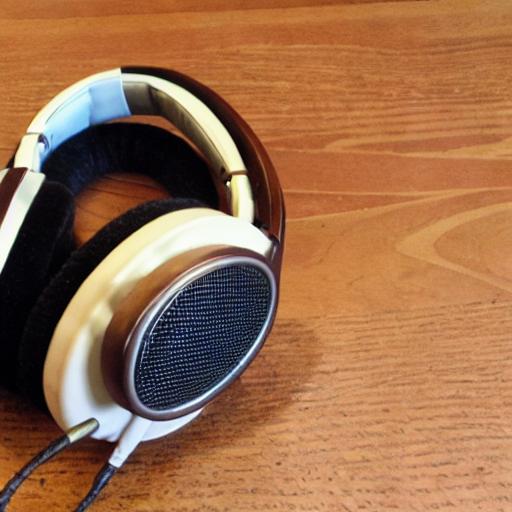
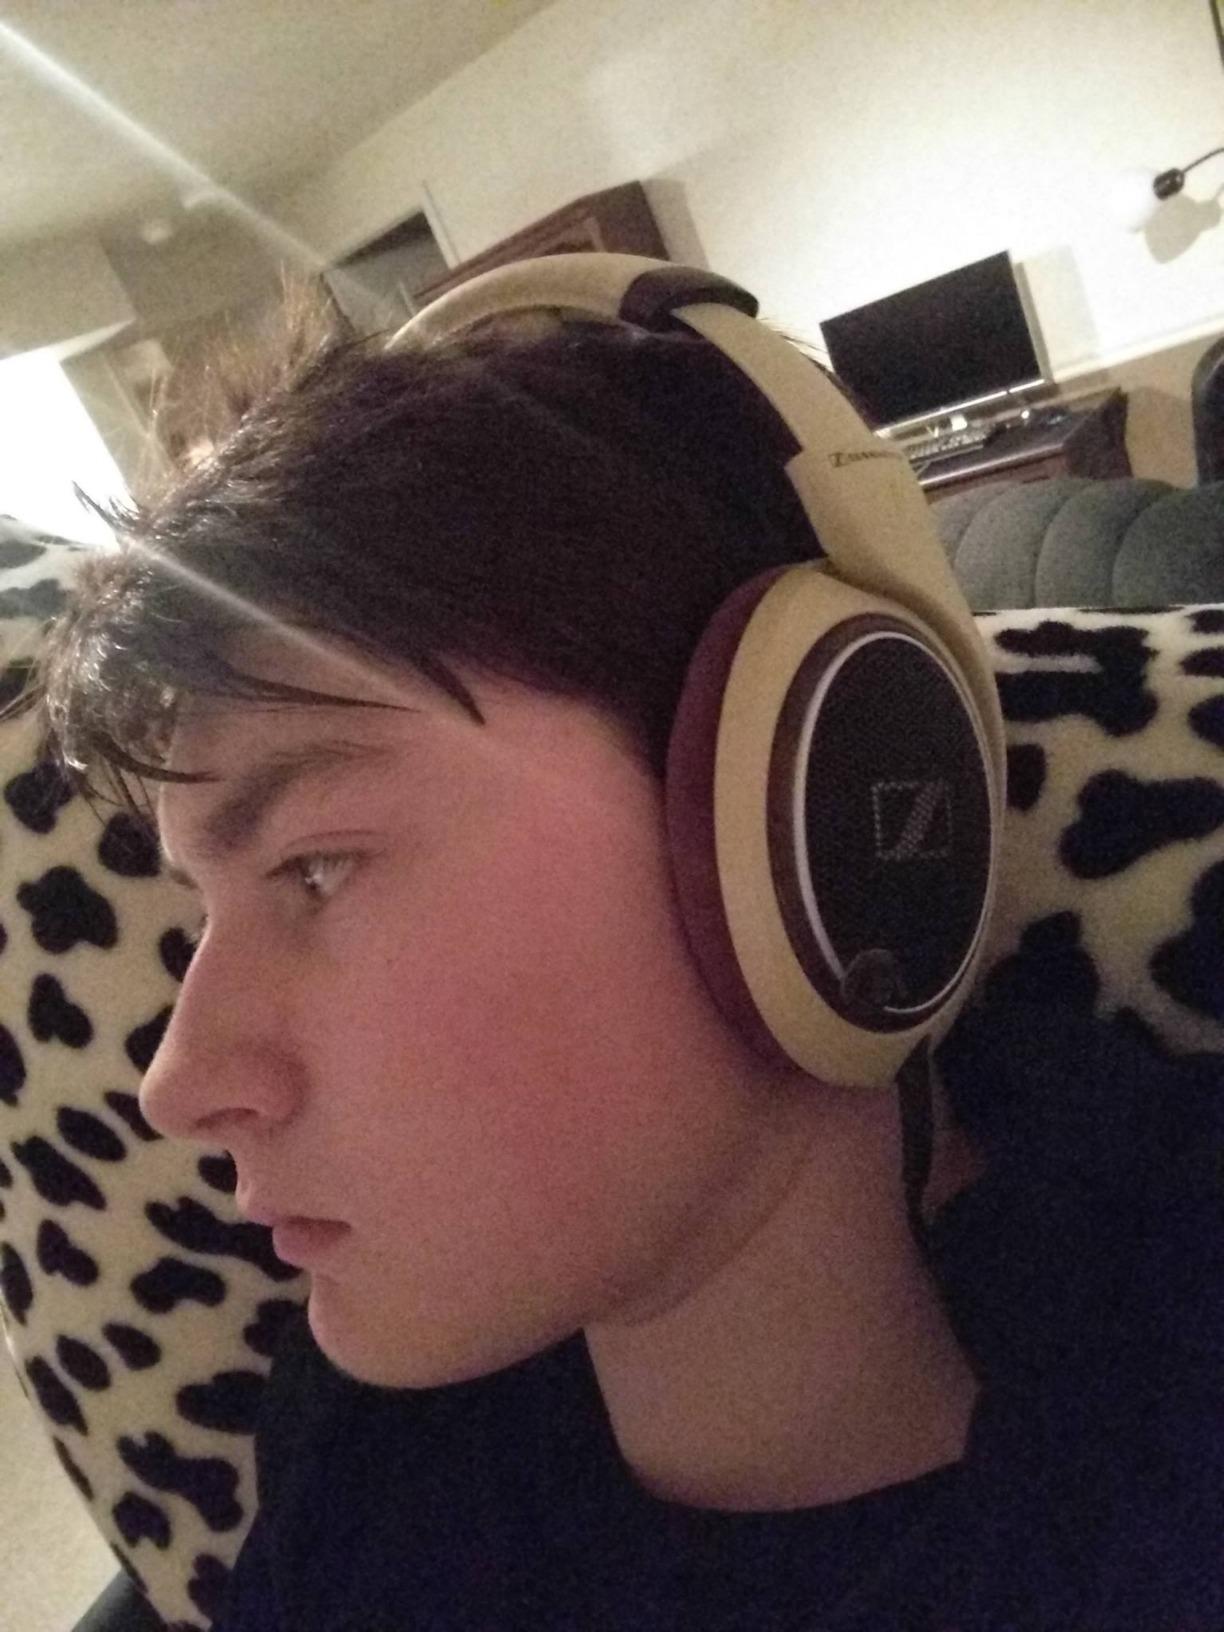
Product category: headphones
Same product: no